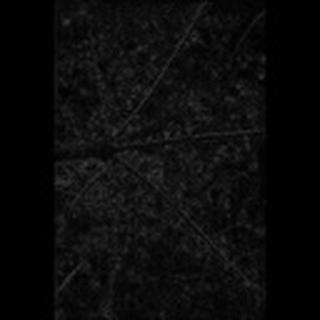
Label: cotton_aphids